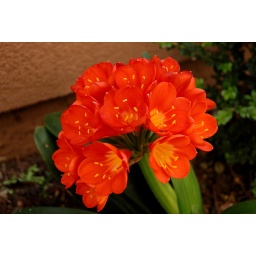
These flowers are in the walkway between my house and my neighbors'. They're unnaturally bright and orange.